19th Battalion (Australia)

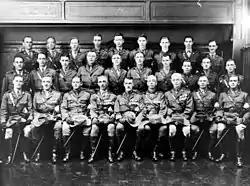
Officers from the 1st/19th Battalion, November 1932

Shortly before the end of World War I, Australia's home military force was re-organised into multi-battalion regiments, with each regiment being formed to perpetuate the numerical designations of the AIF battalions that had been raised from personnel drawn from their geographical area. In April 1921, following a review of Australia's defence requirements as the demobilisation process came to an end, the AIF was officially disbanded and the decision was made to reorganise the units of the Citizens Forces to perpetuate the designations and battle honours of the AIF battalions; this saw the multi-battalion regiments disbanded and single battalions being formed. As a result, the 2nd Battalion, 19th Infantry Regiment, a unit that could trace its lineage back to 1860, was reformed as the 19th Battalion, perpetuating both the lineage of its predecessor Citizens Forces units and that of its associated AIF unit.